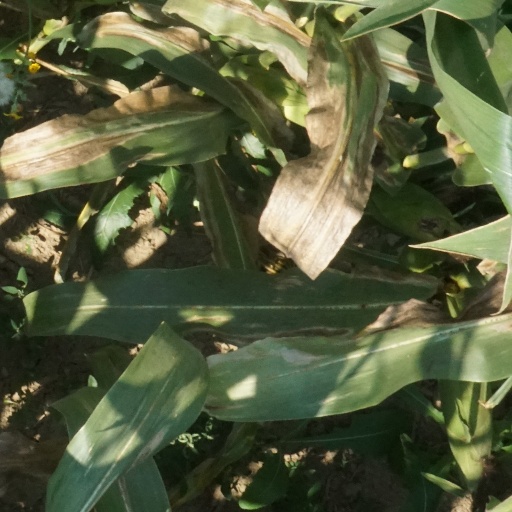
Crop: maize; corn